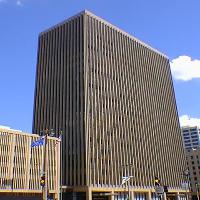
Weather: sun or clear